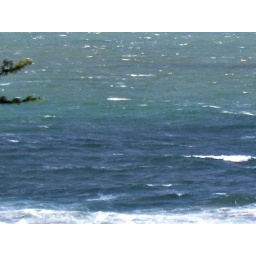
dark blue something in the water